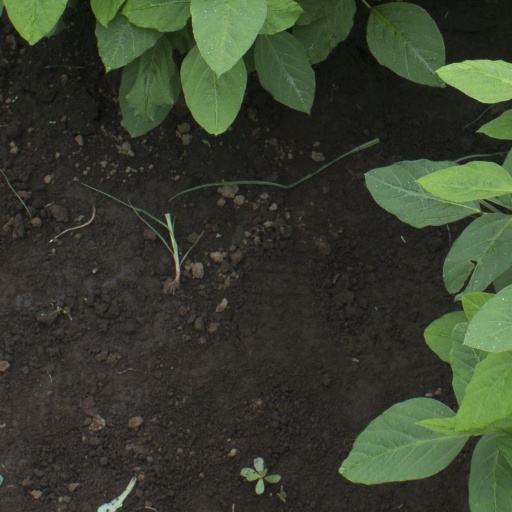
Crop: soybean